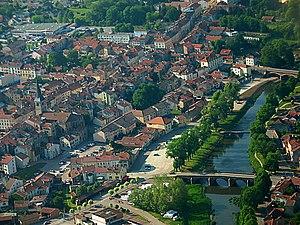
Mirecourt est une commune française, chef-lieu de canton du département des Vosges dans l'arrondissement de Neufchâteau. Située en Lorraine, la commune fait aujourd'hui partie de la région administrative Grand Est.